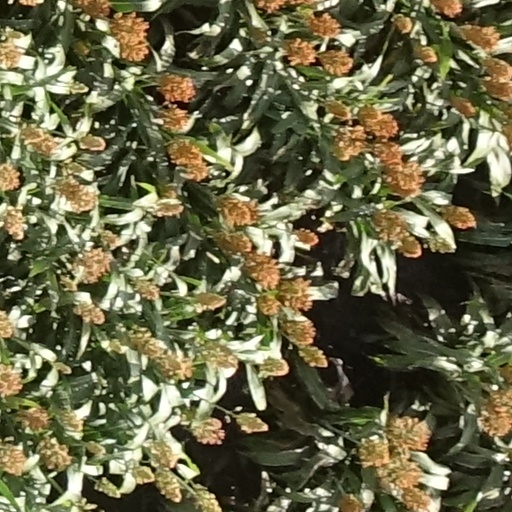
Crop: sorghum